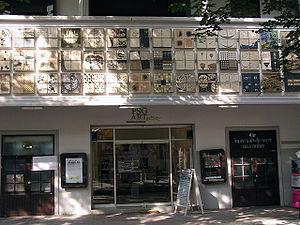
L‘université Silpakorn est une université publique de Thaïlande. Elle a été fondée à Bangkok en 1943 par le professeur d'art italien Corrado Feroci, devenu thaïlandais sous le nom de Silpa Bhirasri. C'est la plus importante université thaïlandaise pour les beaux-arts et l'archéologie, et elle comporte plusieurs autres facultés. Elle a environ 7 000 étudiants.